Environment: lab
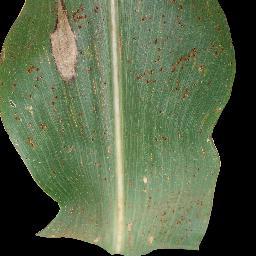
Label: common_rust